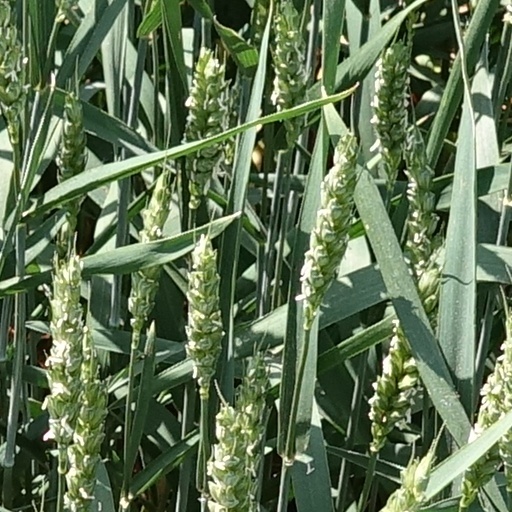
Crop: wheat